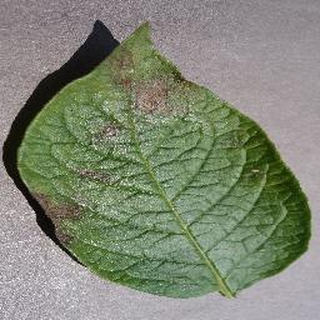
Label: potato_late_blight